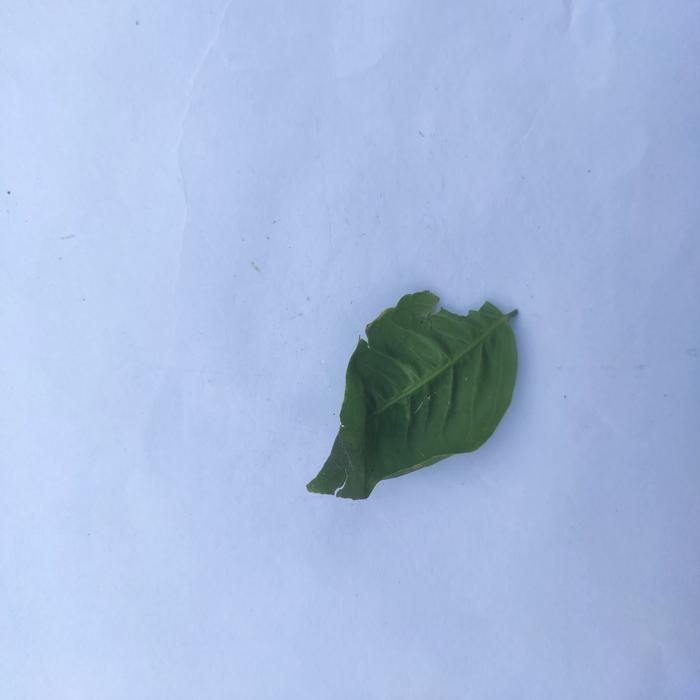
Crop: Aegle Marmelos
Leaf condition: Leaf_Curl